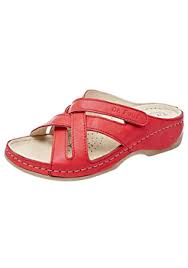
Waste category: shoes